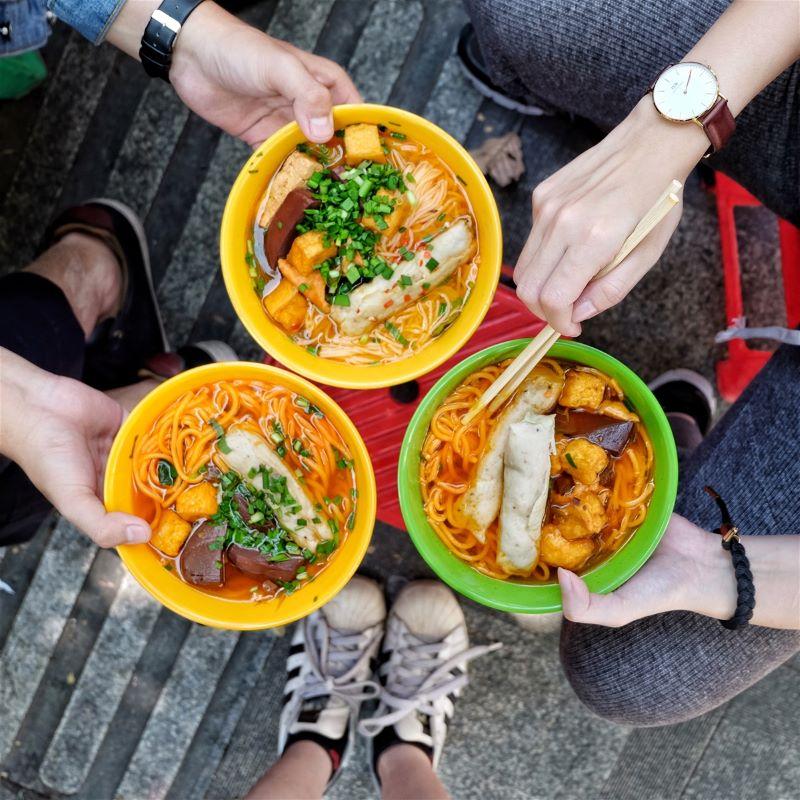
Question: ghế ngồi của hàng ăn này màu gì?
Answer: ghế ngồi của hàng ăn này màu đỏ